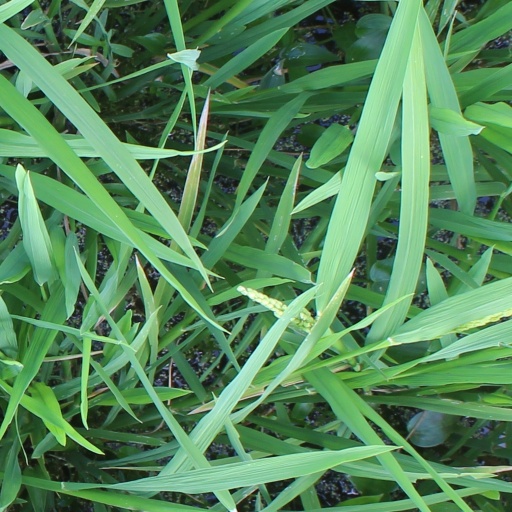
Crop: rice